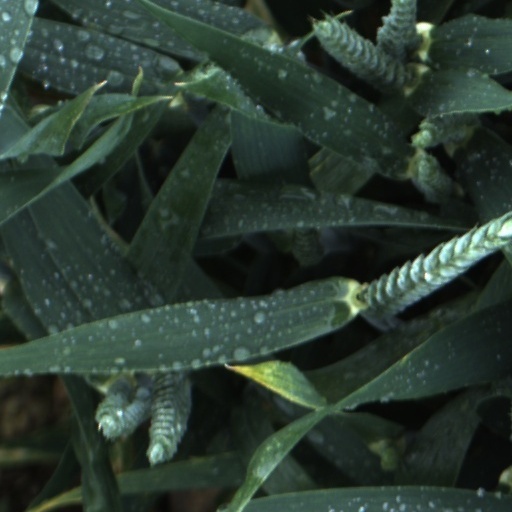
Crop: wheat